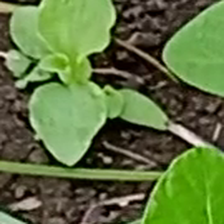
Weed species: Kena_(Commplina_benghalensio)